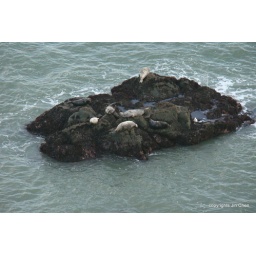
sleepying seals on the rock by Bonita light house